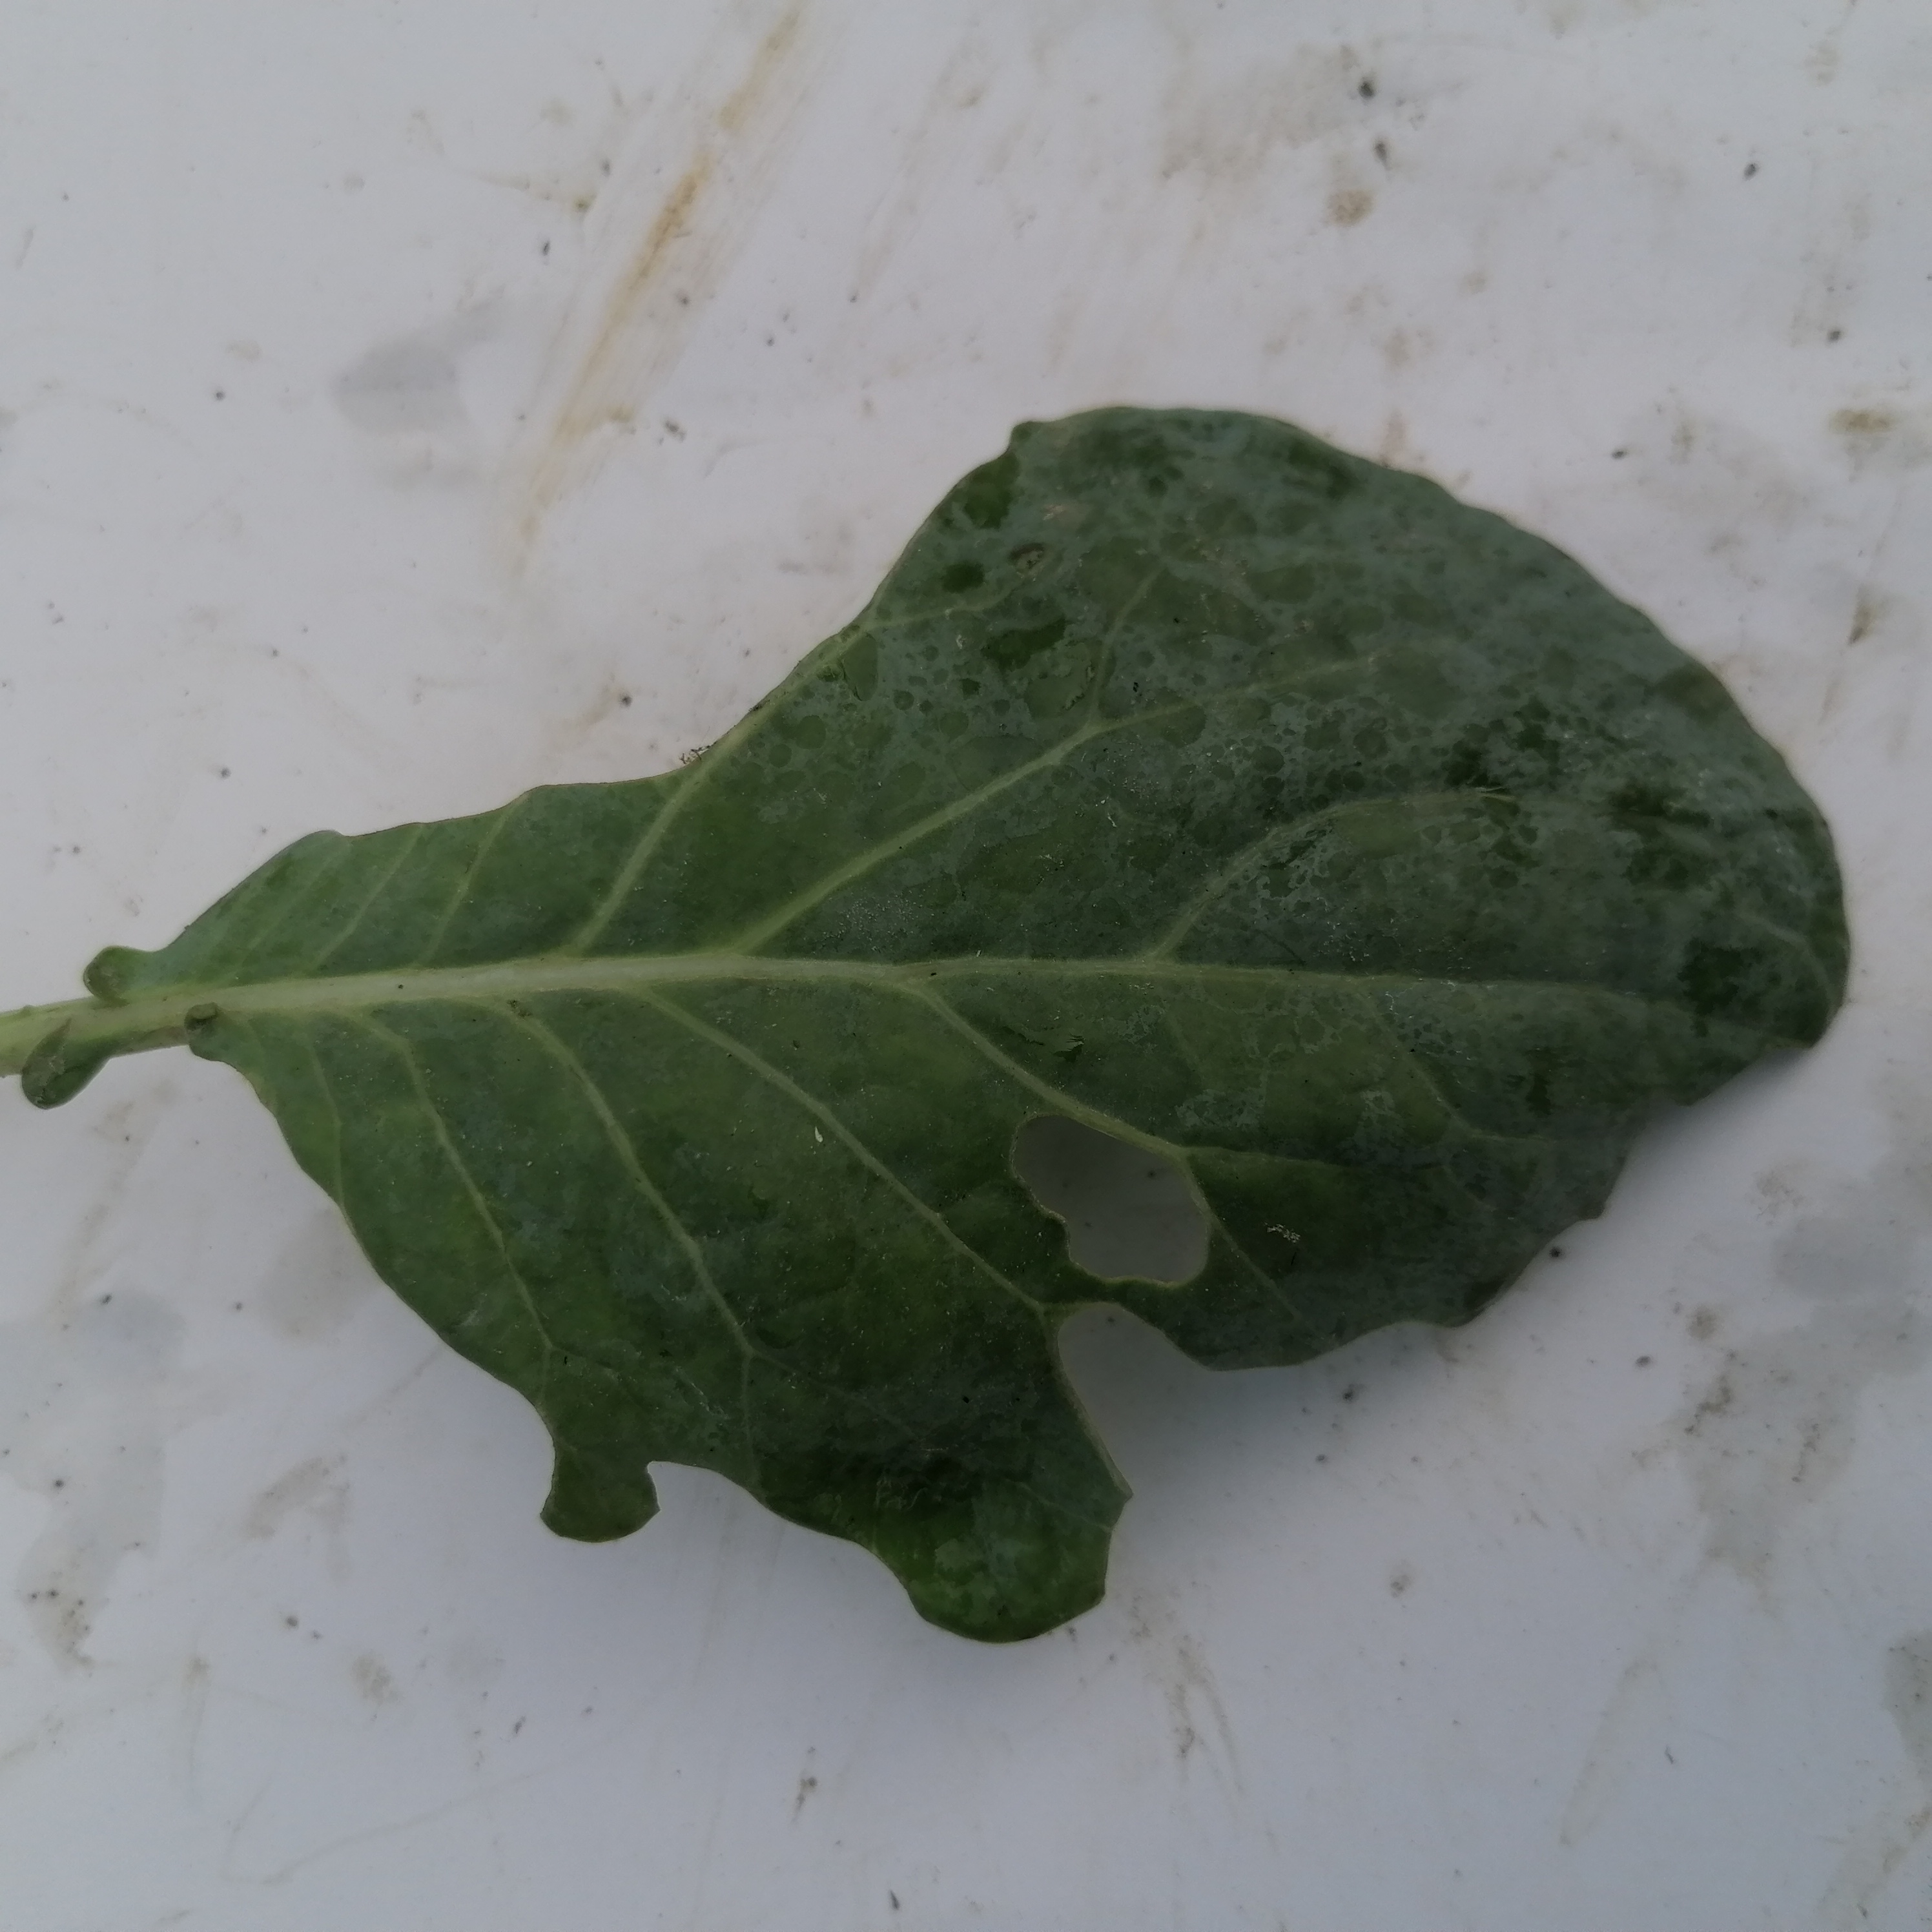
Label: Insect Hole